Pentakill

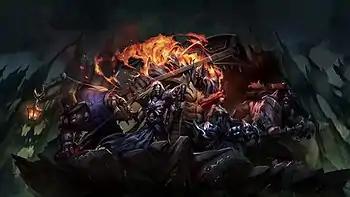
Pentakill promotional art. From left to right: Yorick, Karthus, Mordekaiser, Sona, and Olaf.

Pentakill is a virtual heavy metal band associated with the "League of Legends" universe. Their music is primarily composed and performed by Riot Games' in-house music team but features cameos by various metal musicians. Their second album, "Grasp of the Undying", reached Number 1 on the iTunes metal charts in 2017. Their third album "III: Lost Chapter" was premiered using an interactive "live" concert.